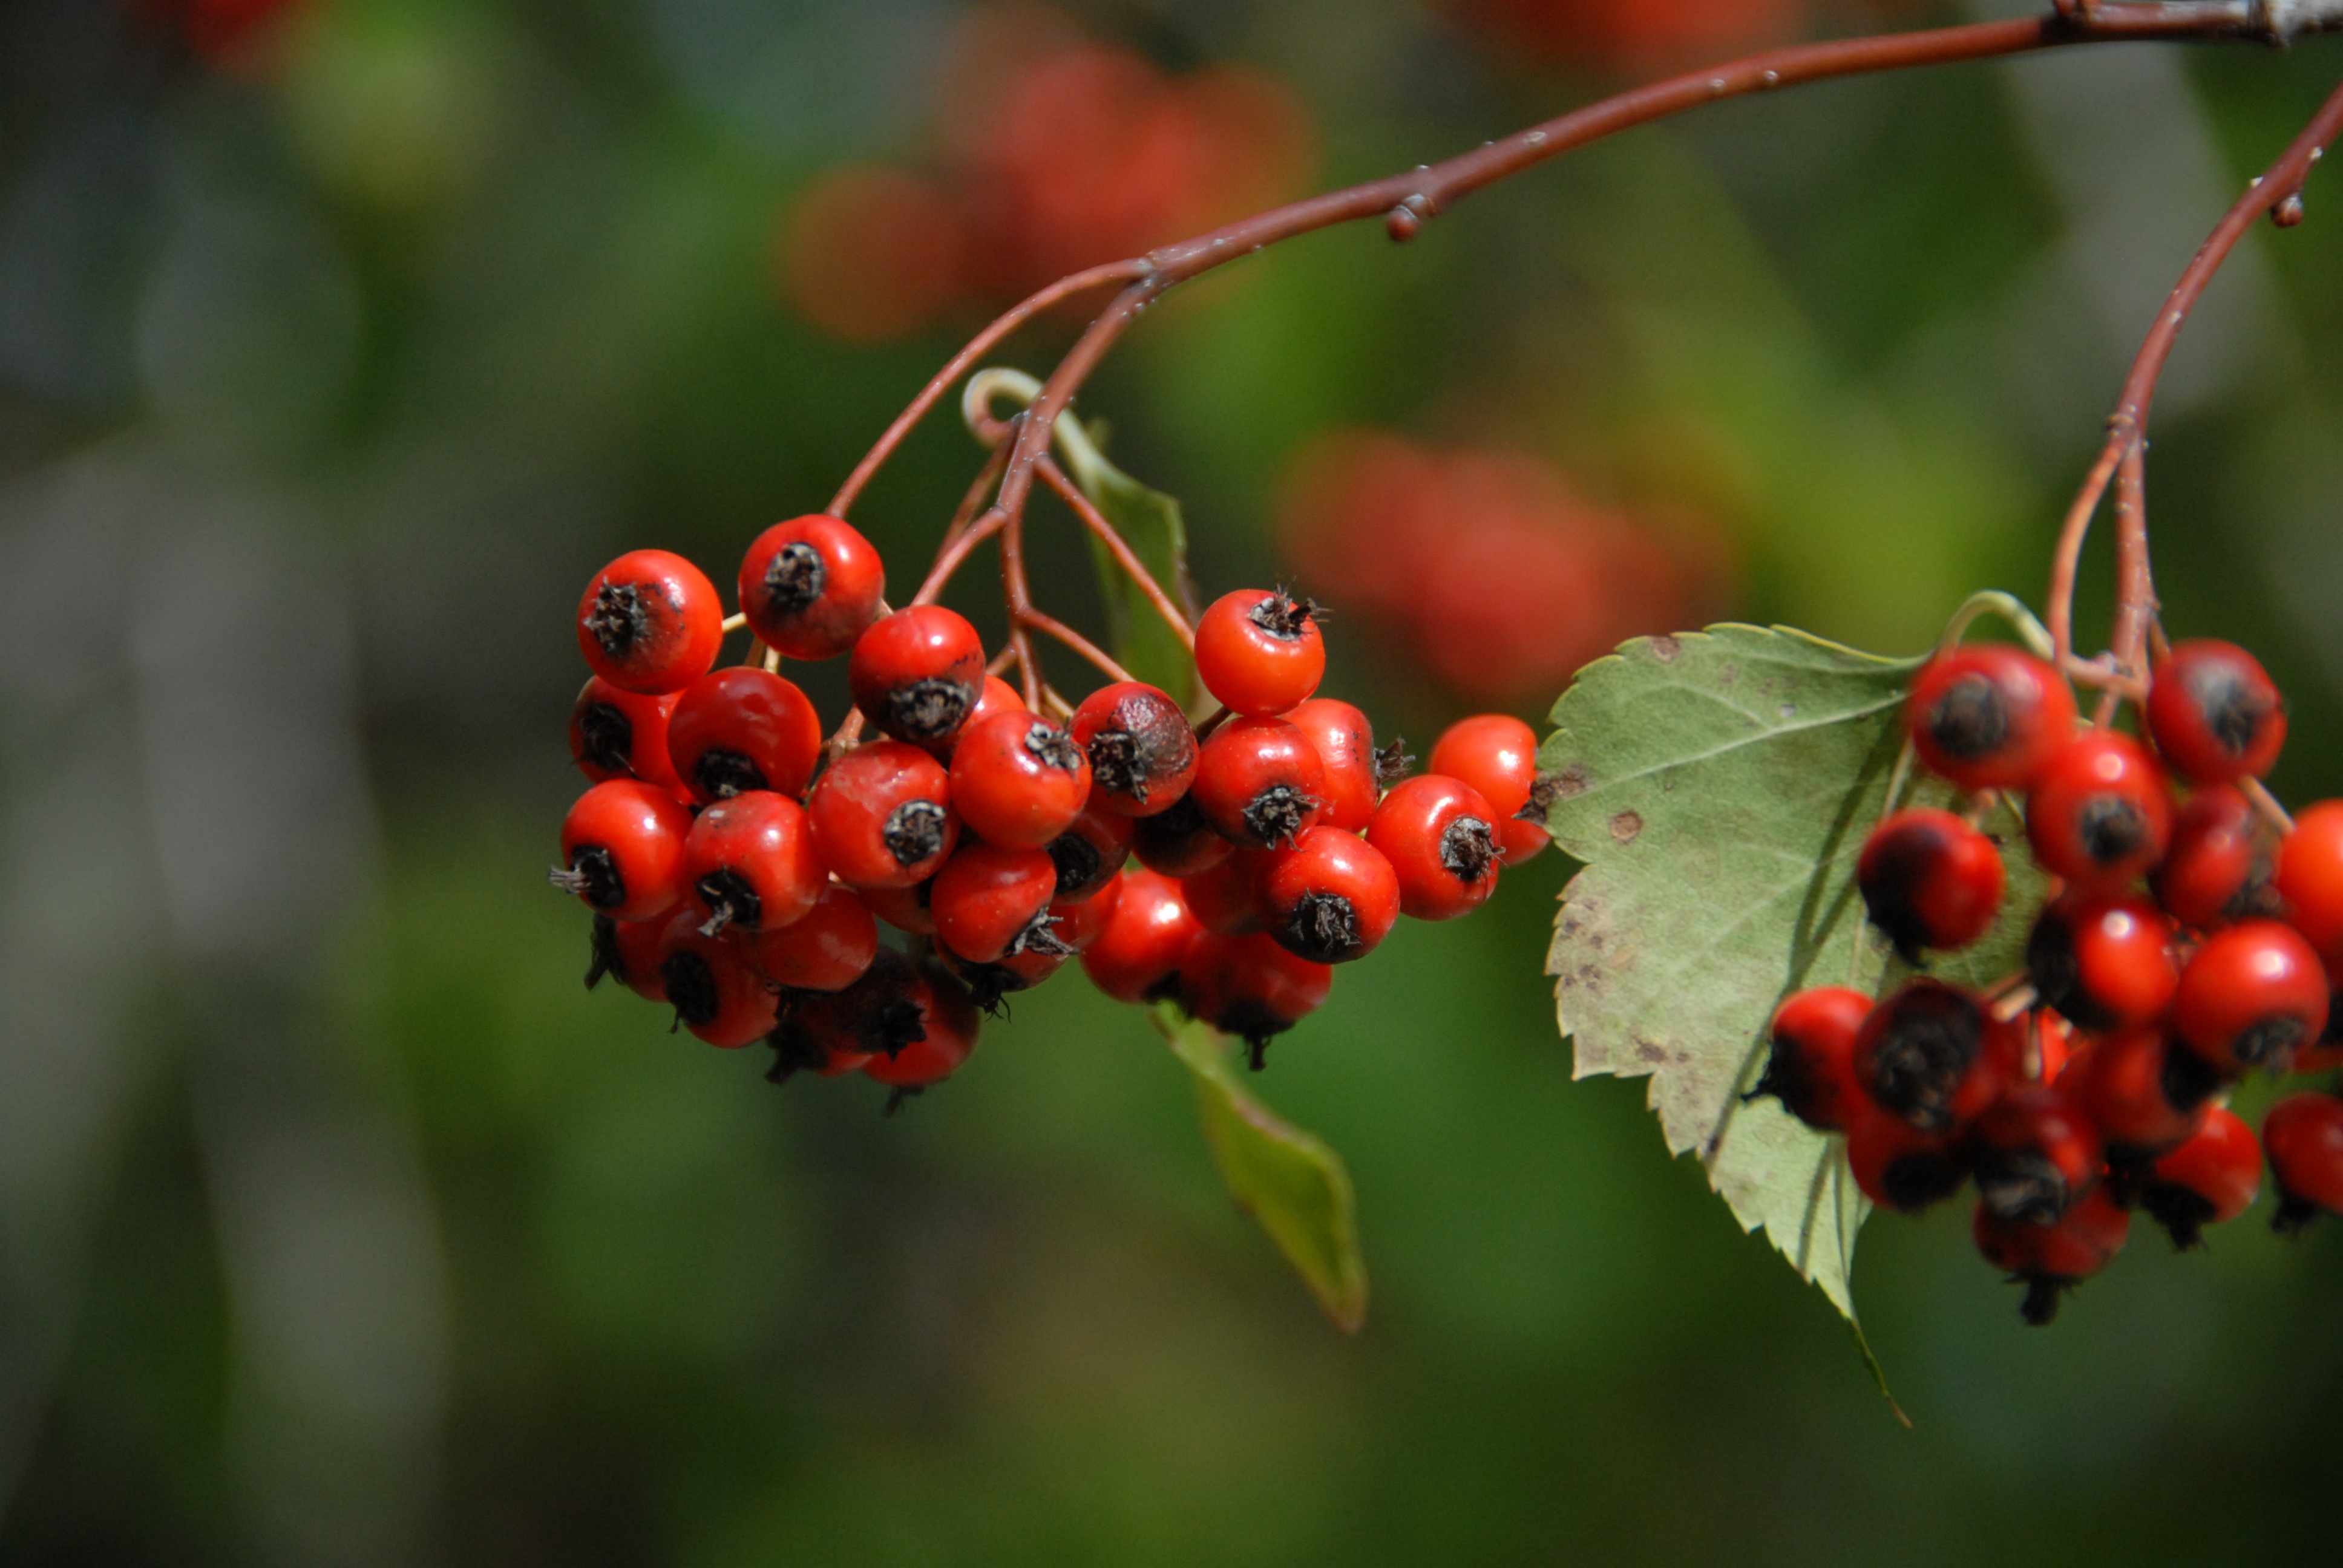
branch, plant, fruit, berry, leaf, flower, food, red, produce, autumn, christmas, flora, holly, berries, shrub, viburnum, rowan, hawthorn, macro photography, sorbus, flowering plant, land plant, chinese hawthorn, schisandra